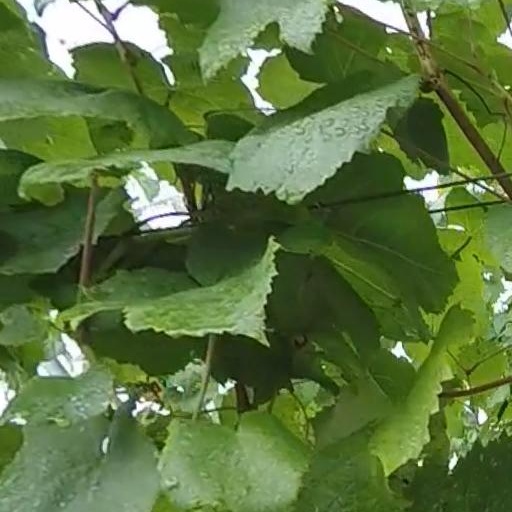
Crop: grape